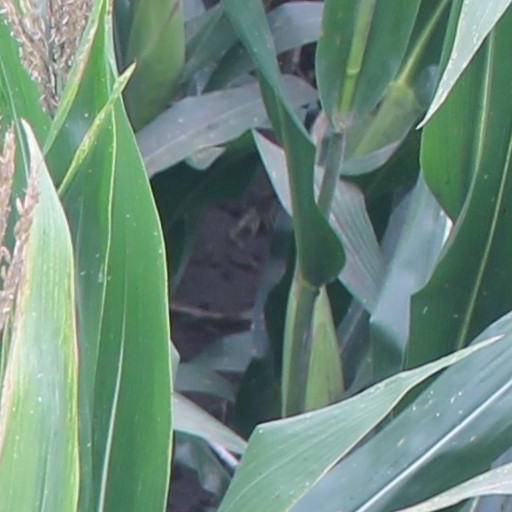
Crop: maize; corn